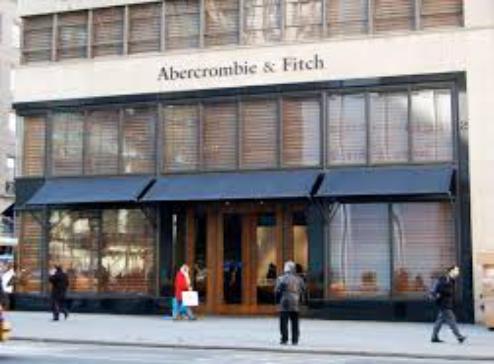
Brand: Abercrombie & Fitch
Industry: Clothes